Urban district

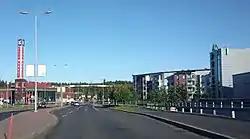
Linnainmaa, an urban district in the city of Tampere, Finland

An urban district is a division generally managed by a local government. It may also refer to a city district, district, urban area or quarter